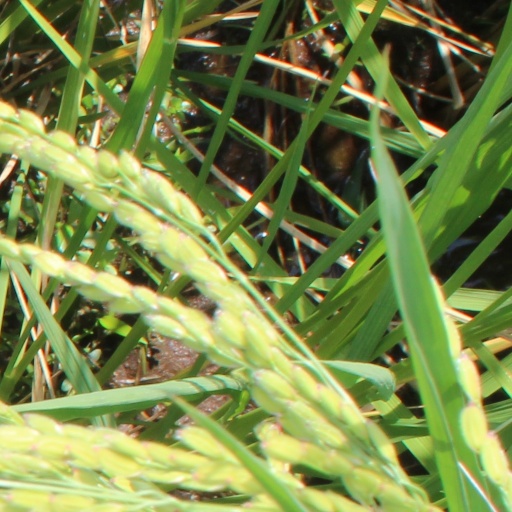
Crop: rice